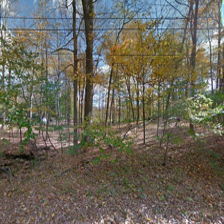
Label: streetView